The Vinland Club

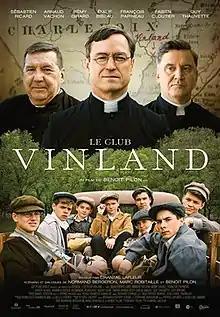
Film poster

The Vinland Club is a Canadian drama film that was directed by Benoît Pilon and released in 2020. The film stars Sébastien Ricard as Frère Jean, a priest teaching at a private Roman Catholic school in the Charlevoix region of Quebec in the 1940s who enlists his students in a project to locate archaeological evidence of the ancient Norse settlement of Vinland.